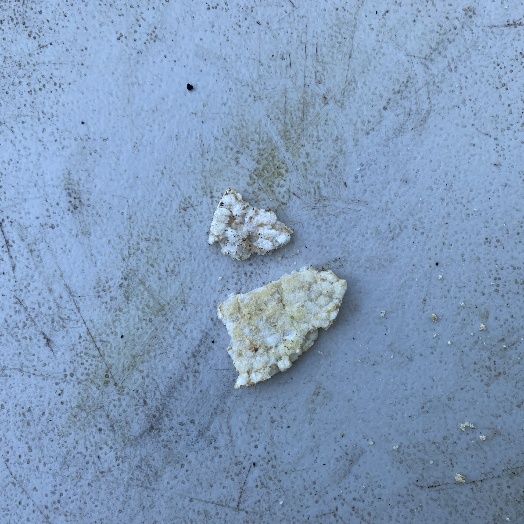
Label: generalcompost